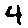
Label: 4